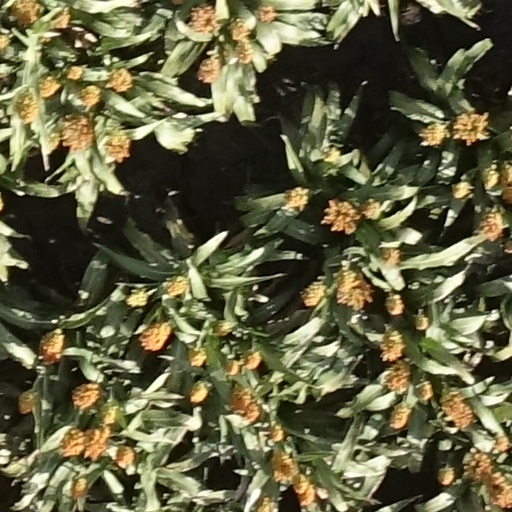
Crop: sorghum